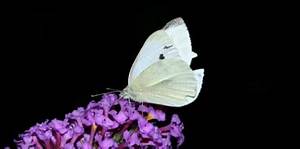
Label: butterfly